La Famille Bélier

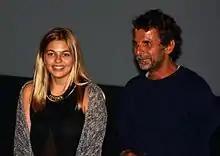
Louane Emera and Éric Lartigau at a preview event

"La Famille Bélier" was shot in Domfront (Orne) and Le Housseau-Brétignolles (Mayenne).